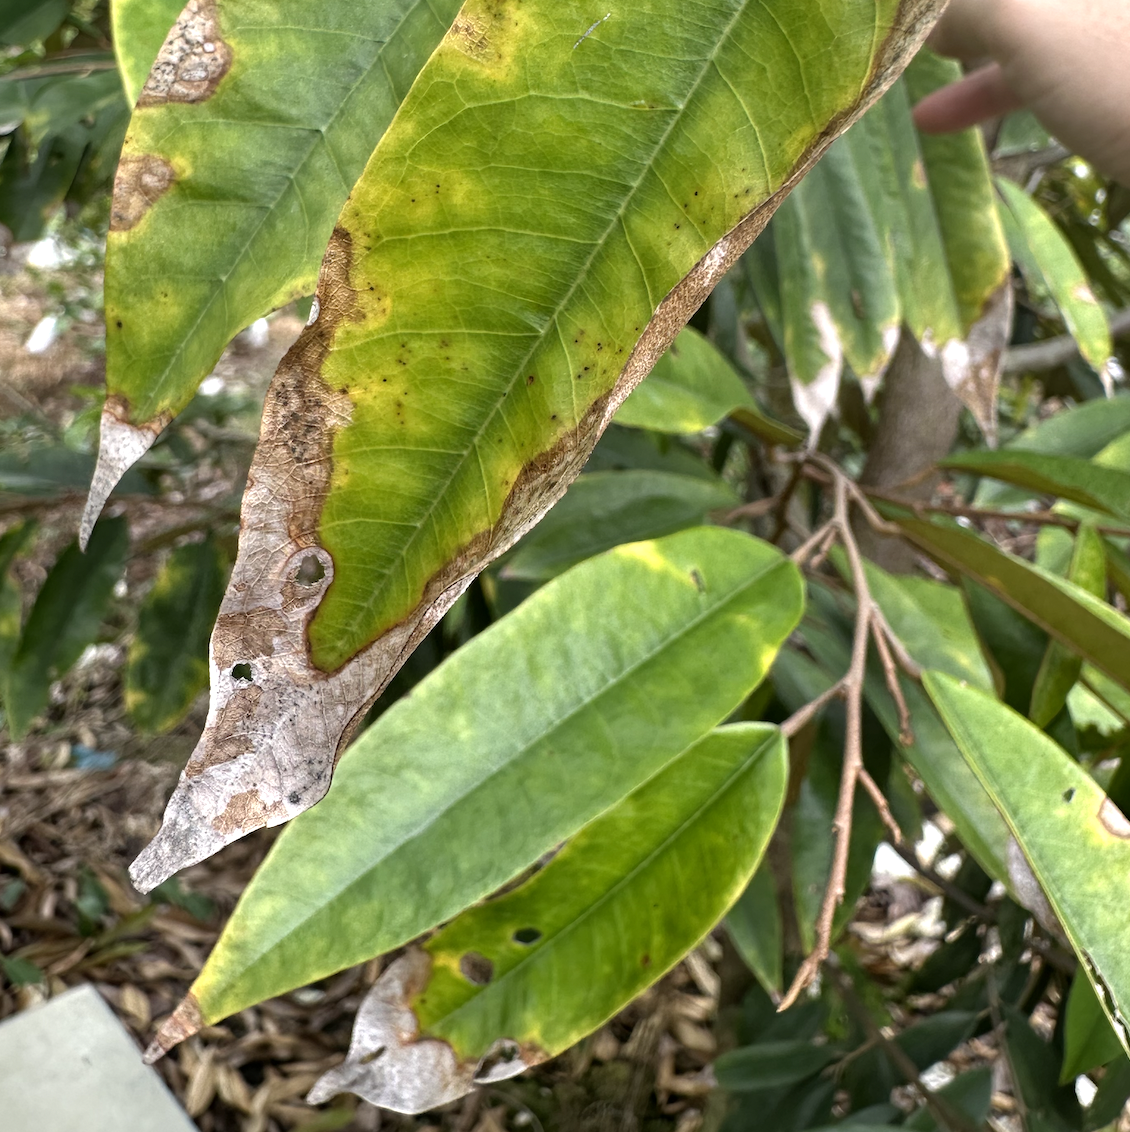
Label: anthracnose_disease